A Day in the Death of Joe Egg (film)

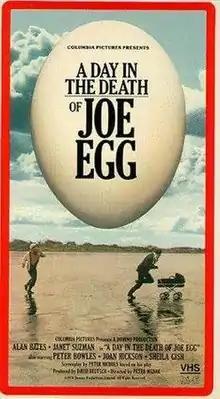
VHS cover

A Day in the Death of Joe Egg is a 1972 British black comedy film directed by Peter Medak, and starring Alan Bates and Janet Suzman. It is based on the play of the same name by Peter Nichols.